Howie Hawkins

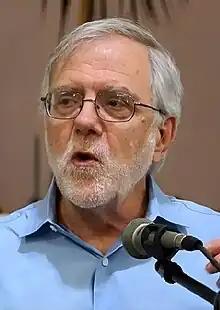
Hawkins in 2018

Howard Gresham Hawkins III (born December 8, 1952) is an American trade unionist and environmental activist. Co-founder of the Green Party of the United States, Hawkins was the party's presidential nominee in the 2020 presidential election. His ideological platform includes enacting an eco-socialist version of the Green New Deal—which he first proposed in 2010—and building a viable, independent working-class political and social movement in opposition to the country's two major political parties and capitalism.